Oliver Mohr

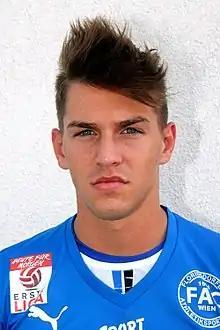
Oliver Mohr in 2014

Oliver Mohr (born January 23, 1992) is an Austrian footballer who currently plays as a defender for FCM Traiskirchen.